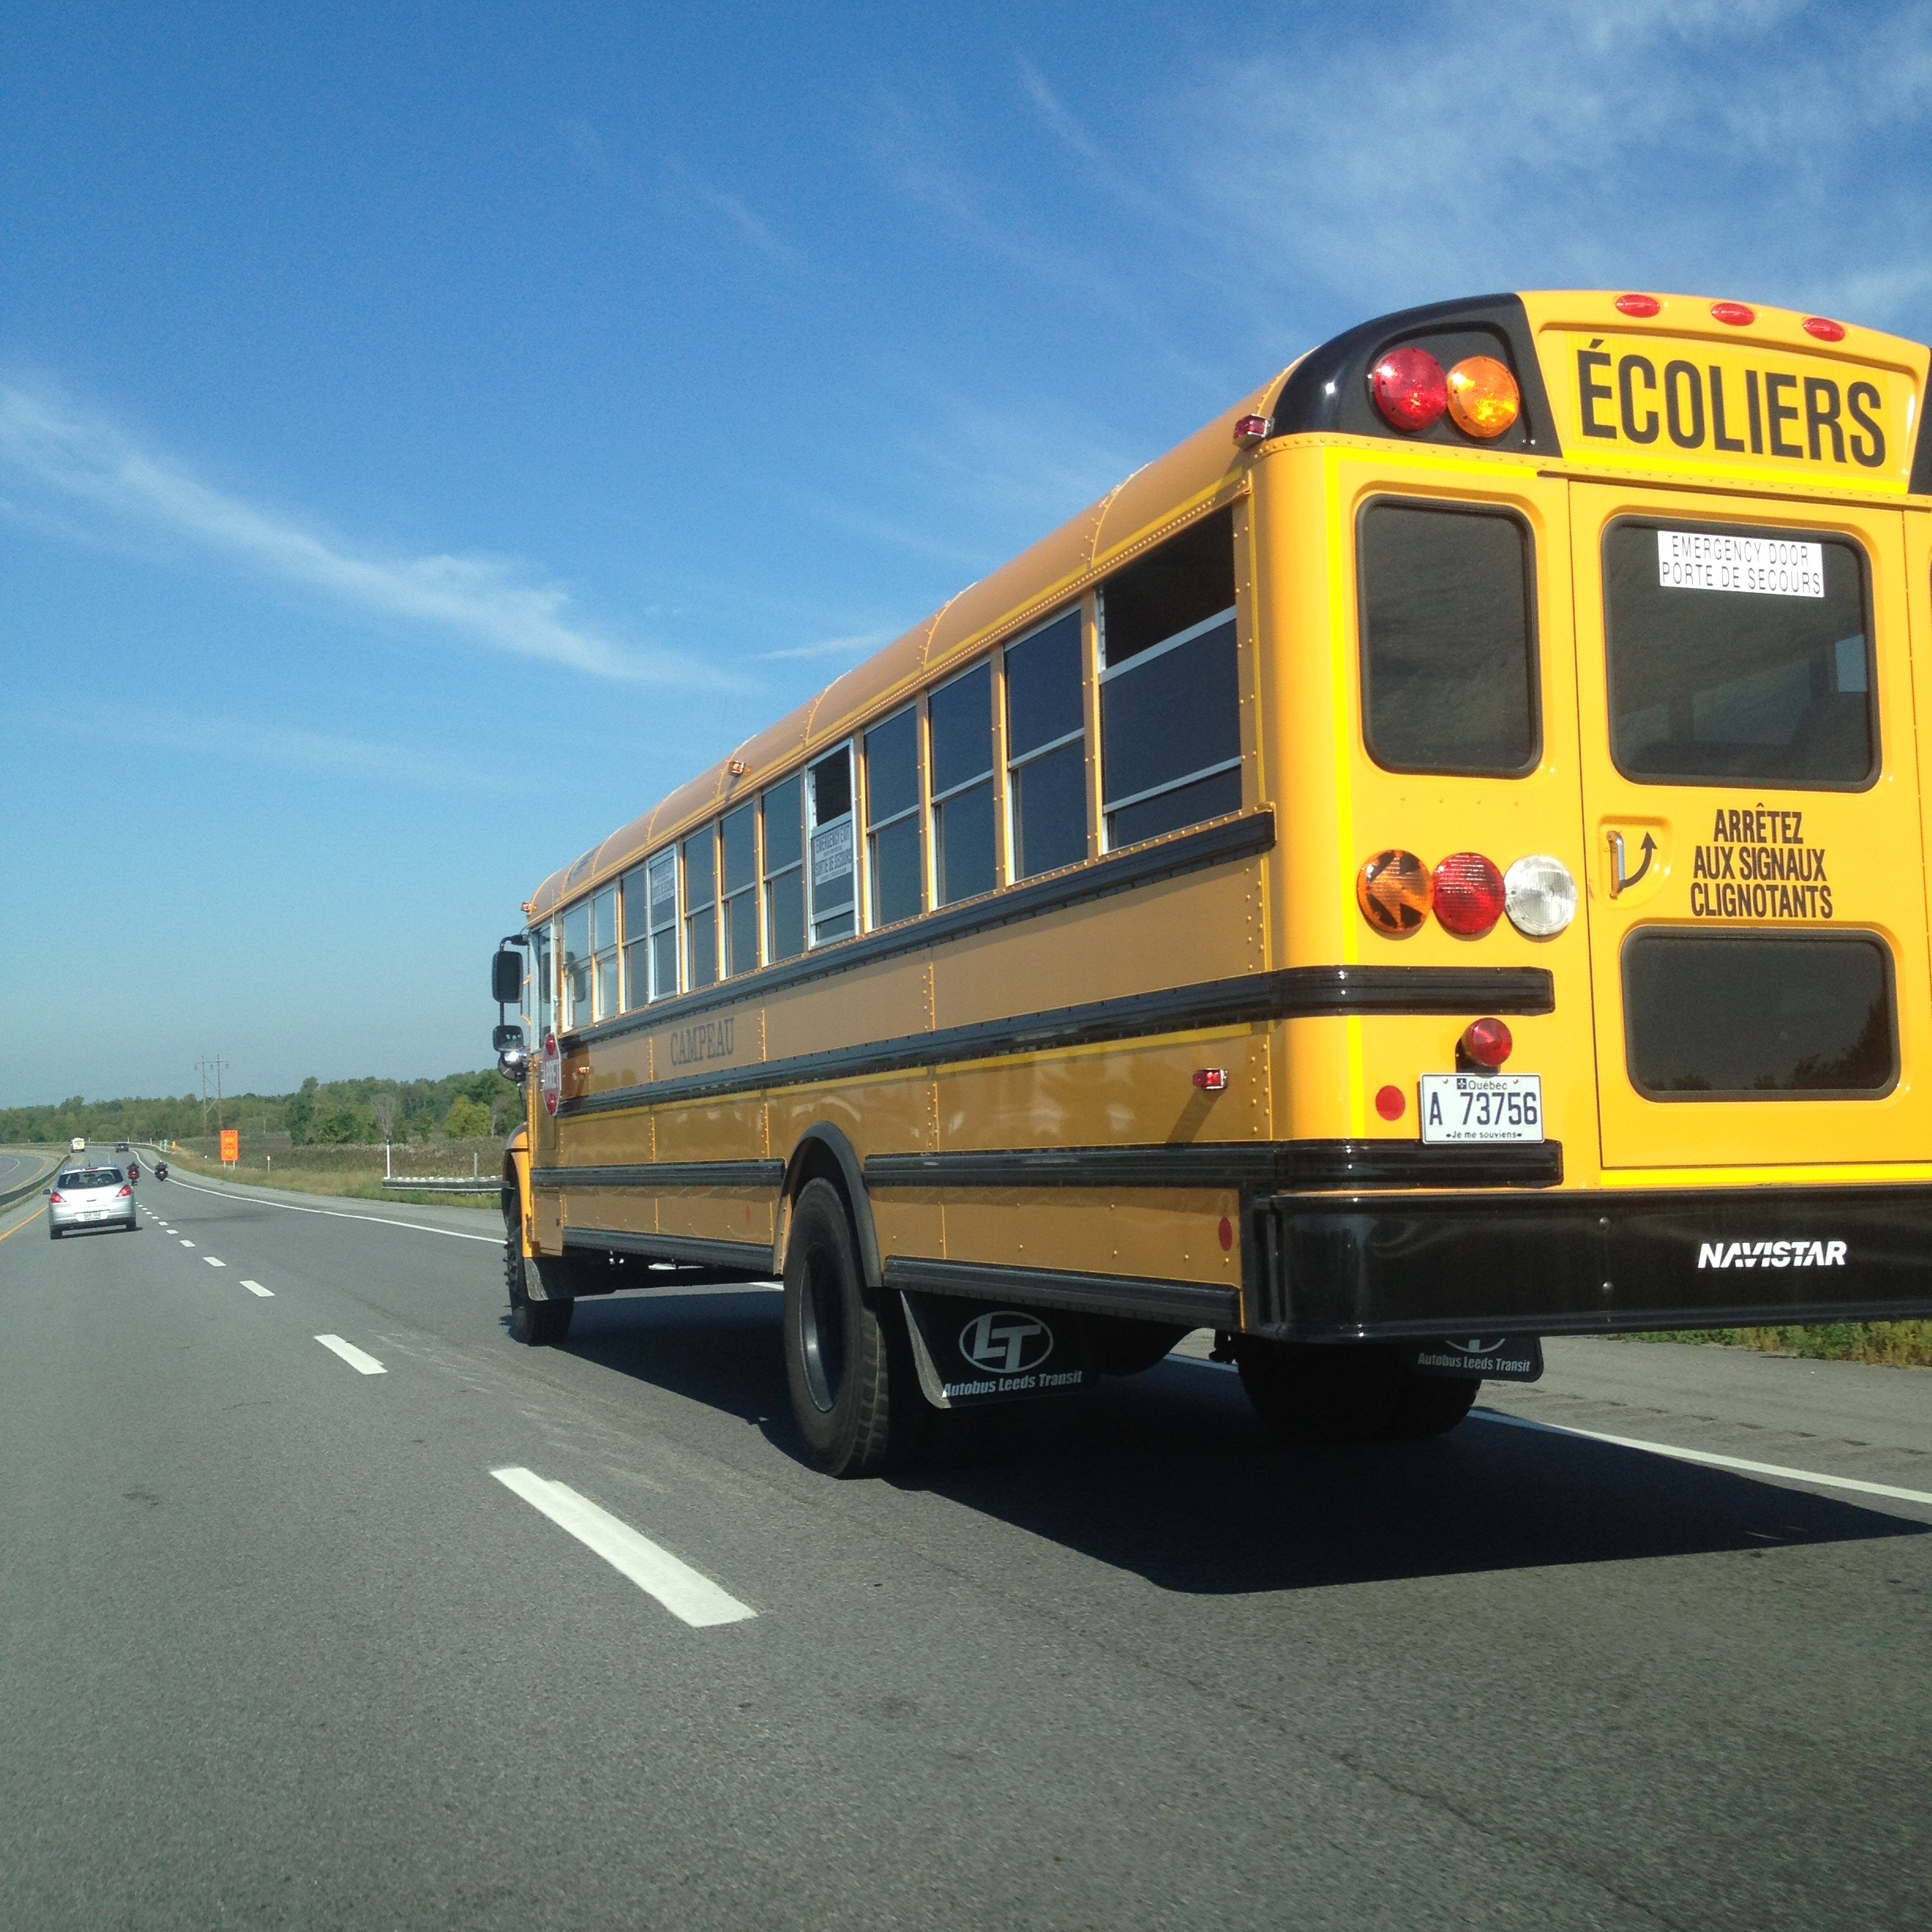
sky, road, highway, asphalt, summer, travel, transport, vehicle, drive, yellow, trip, route, public transport, bus, canada, passenger, ottawa, school bus, land vehicle, mode of transport, luxury vehicle